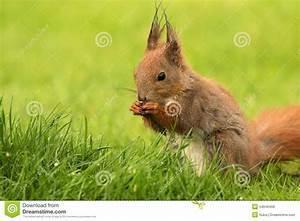
squirrel